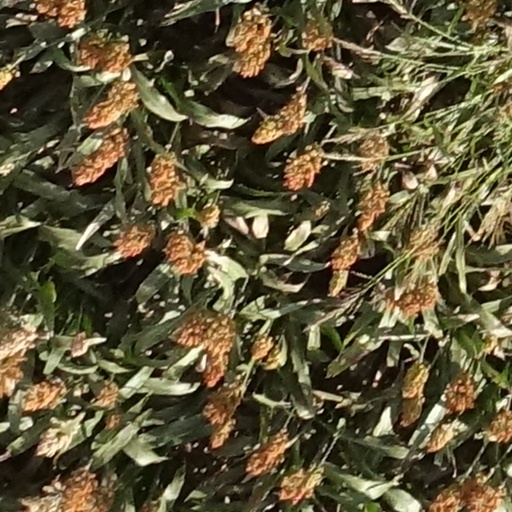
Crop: sorghum